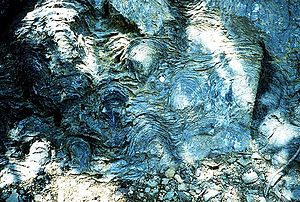
Cyanobakterier
Stromatoliter
Cyanobakterie, cyanobacteria, cyanophyta er en række af bakterier. De er almindeligvis kendt som blågrønalger, selvom de ikke er beslægtet med alger, som alle er eukaryote.